Consolidated PB4Y-2 Privateer

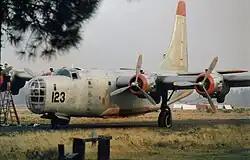
P4Y-2 Tanker 123 BuNo 66260 (N7620C), of Hawkins & Powers in service supporting the CDF, at Chester Air Attack Base in the late 1990s—crashed 18 July 2002.

PB4Y-2s were also used during the Korean War to fly "Firefly" night illumination missions dropping parachute flares to detect North Korean and Chinese seaborne infiltrators. In addition, Privateers were used by the U.S. Navy for signals intelligence (SIGINT) flights off of the coast of the Soviet Union and the People's Republic of China. On 8 April 1950, Soviet La-11 fighters shot down a U.S. Navy PB4Y-2 Privateer (BuNo 59645) over the Baltic Sea, off the coast of Liepāja, Latvia. Nicknamed the "Turbulent Turtle," the aircraft was assigned to Patrol Squadron 26 (VP-26), Det A.